FedEx Express Flight 647

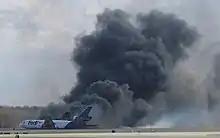
N364FE in flames.

The National Transportation Safety Board (NTSB) conducted a full investigation of the accident. It found that although the aircraft had encountered a crosswind during landing, the conditions were well within the safe capabilities of the aircraft. The first officer did not properly line up the plane before touchdown, nor did she slow the plane adequately before touchdown, so that the plane landed excessively hard. As the plane landed, the crosswind caused the right wing to drop approximately six degrees. This was beyond the design capabilities for the right main landing gear, and it snapped as a result. The NTSB also cited the captain for failing to check the work of the first officer.